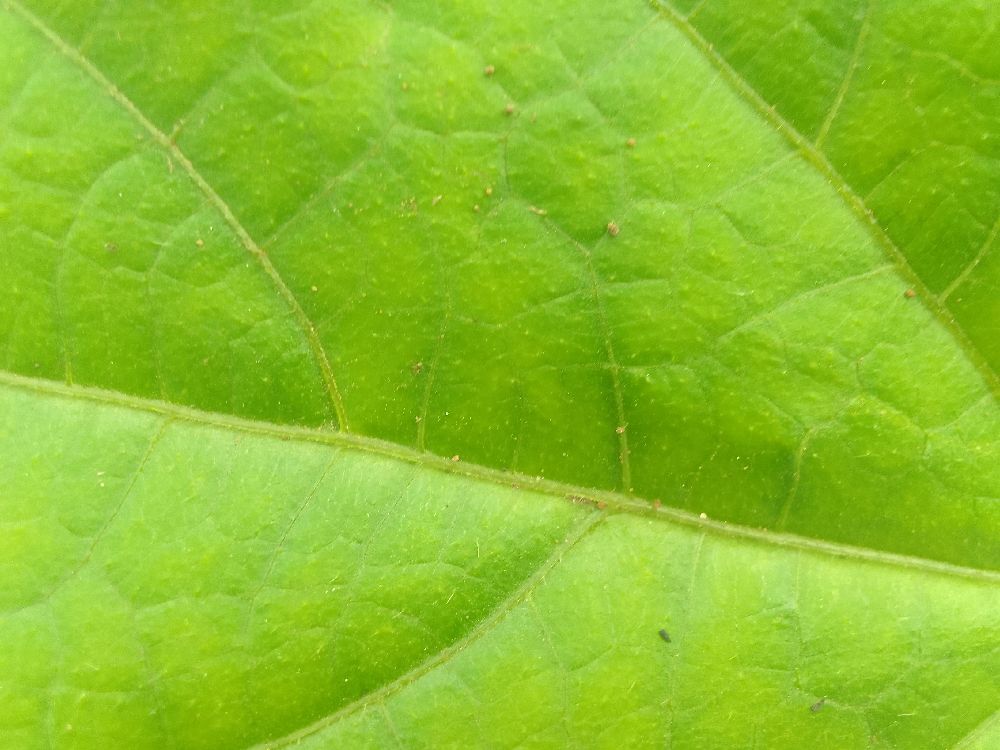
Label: healthy